Monaco

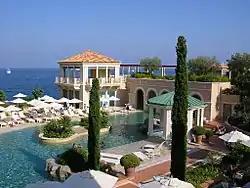
Monte-Carlo Bay Hotel & Resort overlooks the Mediterranean Sea

Monaco is not a member of the European Union, but is very closely linked via a customs union with France. As such, its currency is the same as that of France, the euro. Before 2002, Monaco minted its own coinage, the Monégasque franc. Monaco has acquired the right to mint euro coins with Monegasque designs on its national side.